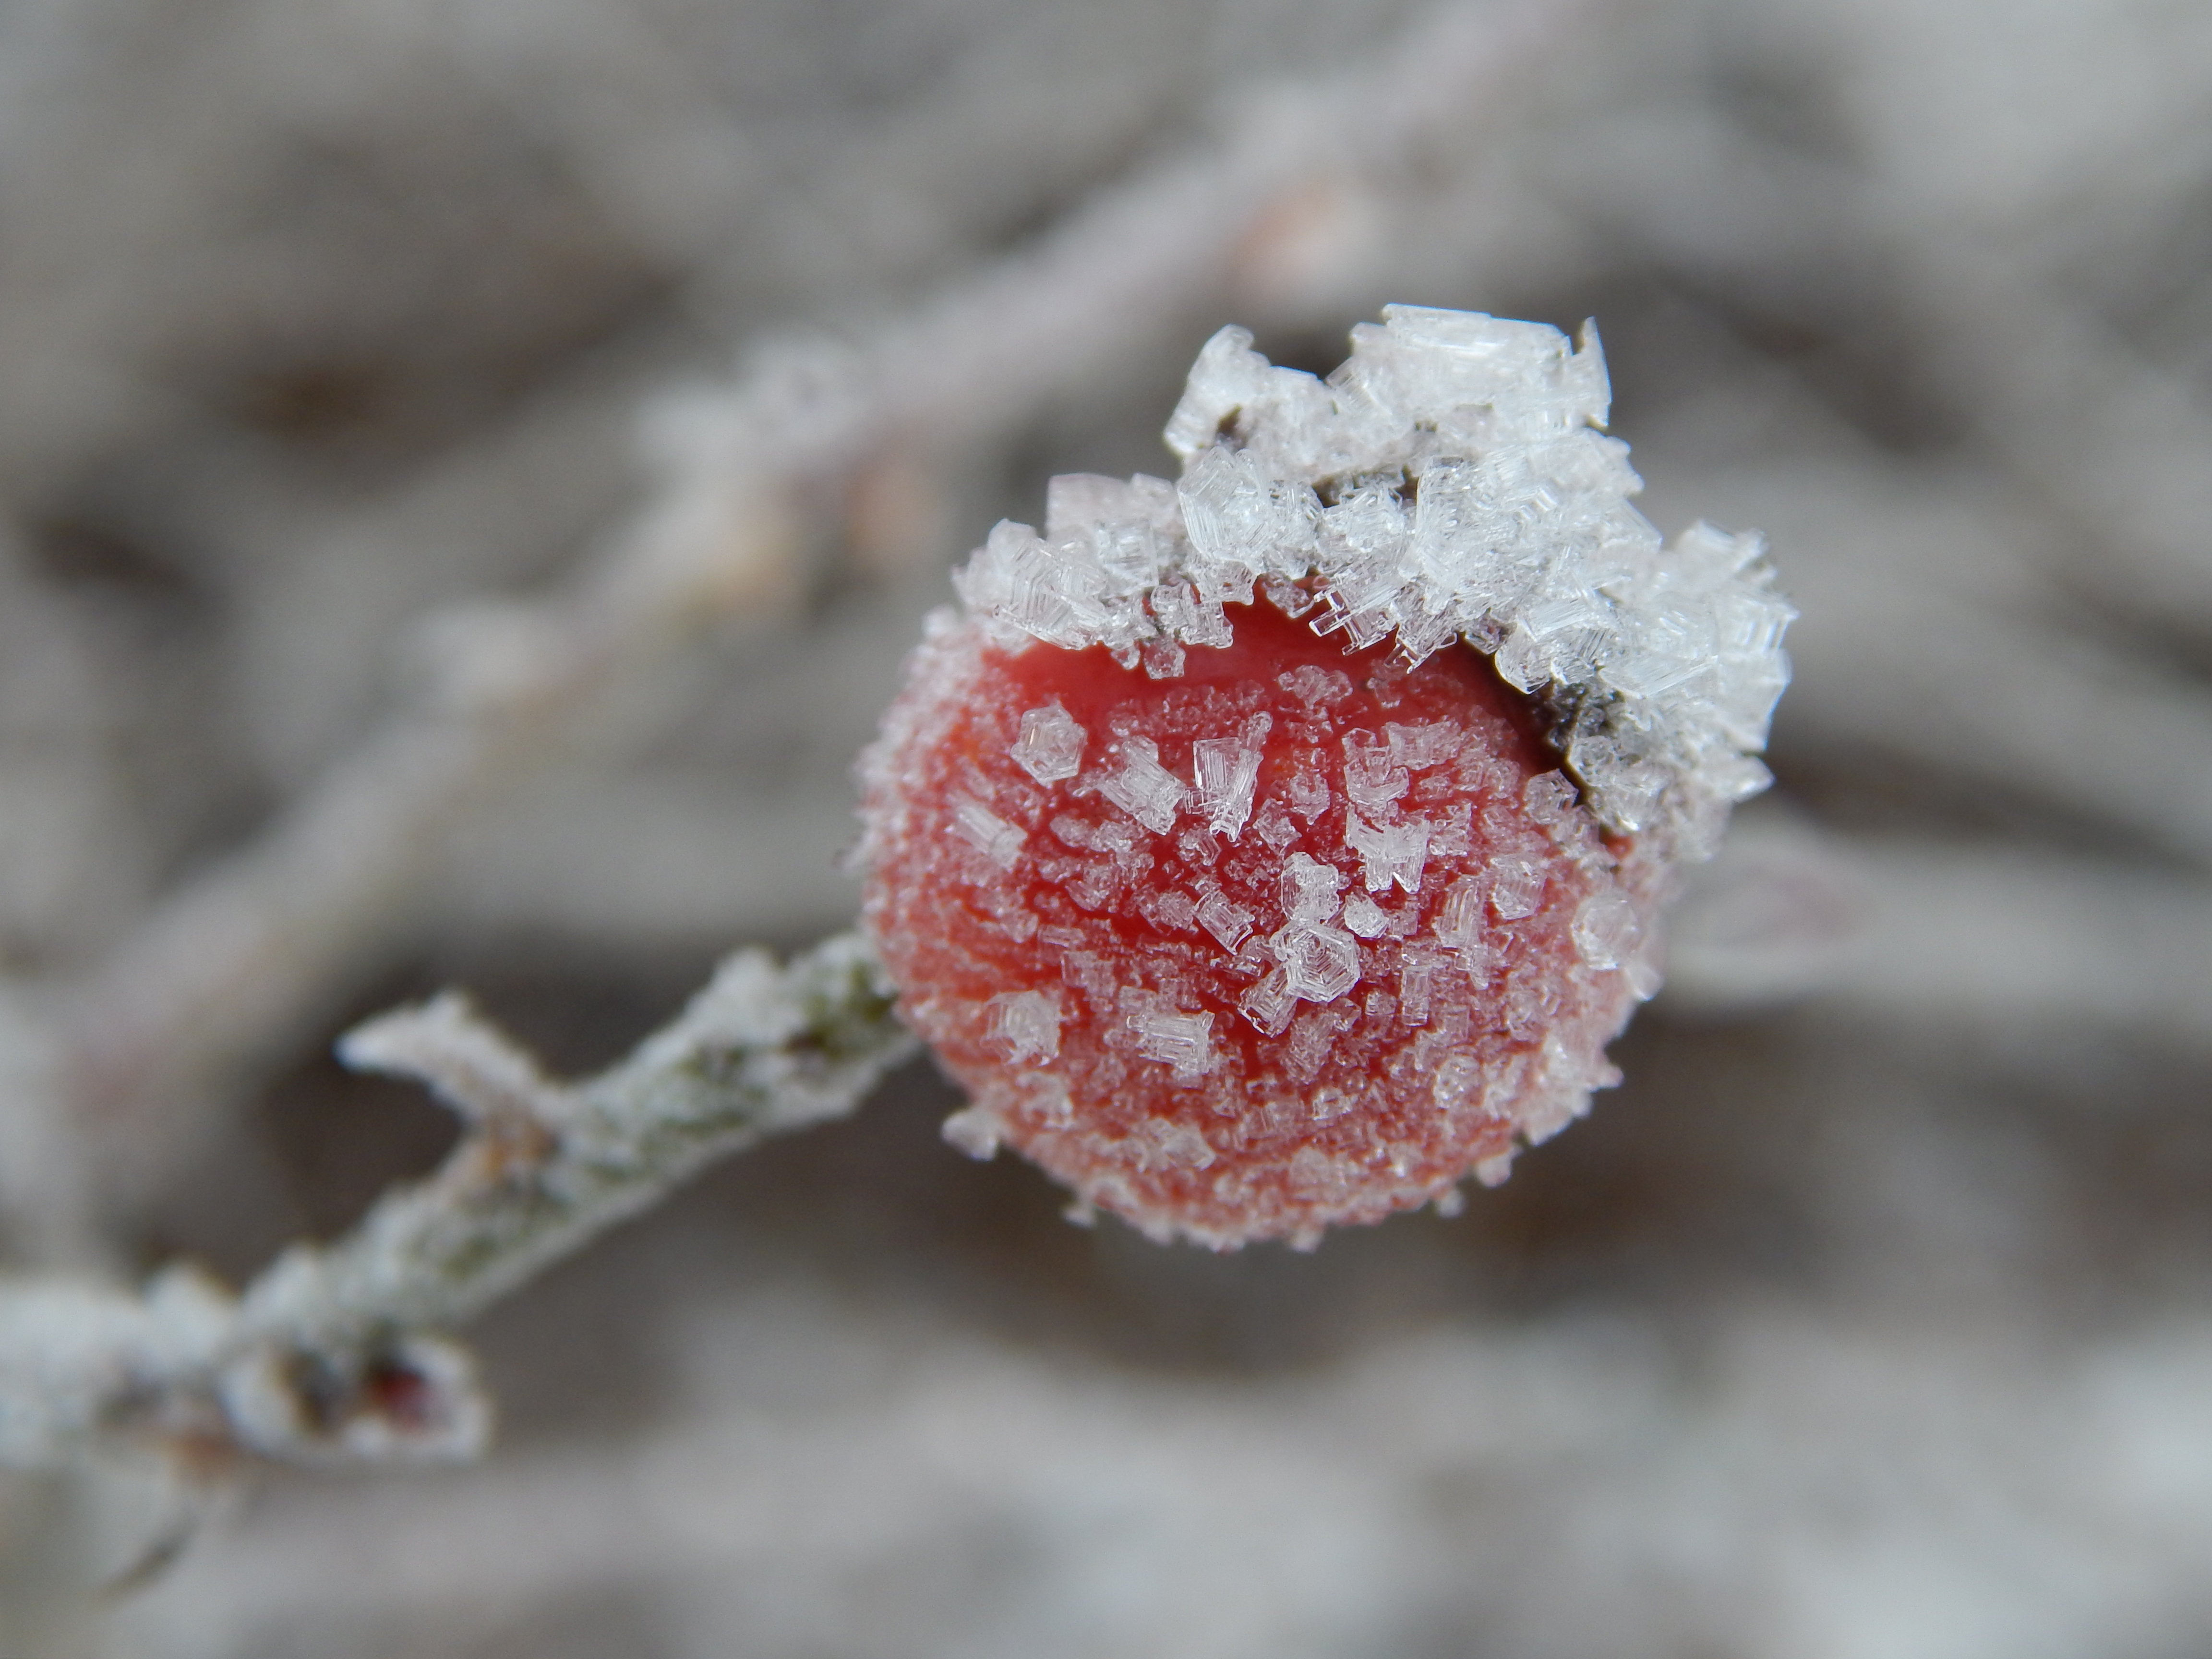
macro, shooting, frost, freezing, winter, plant, snow, flower